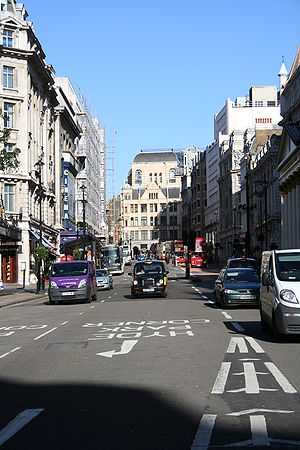
Haymarket (London)
Haymarket
Haymarket er en gade i det centrale London. Den går fra The Mall nær Trafalgar Square op til Piccadilly Circus. Gaden er kendt for sine fashionable restauranter og sine to traditionsrige teatre, Theatre Royal og Her Majesty's Theatre.